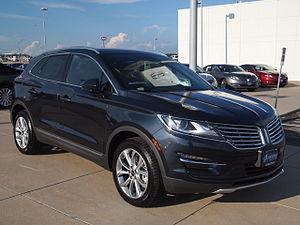
Le Lincoln MKC est le premier crossover compact de la marque Lincoln. Lincoln a dévoilé la version de série du MKC au LA Auto Show en 2013 et le modèle de production est officiellement en vente en juin 2014. Le MKC est construit sur la plate-forme Ford C mondial.